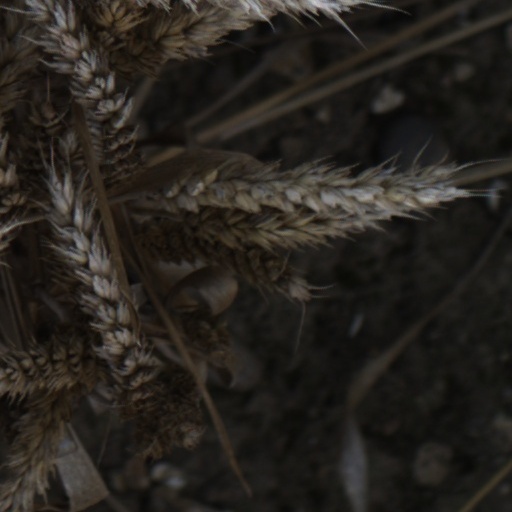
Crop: wheat